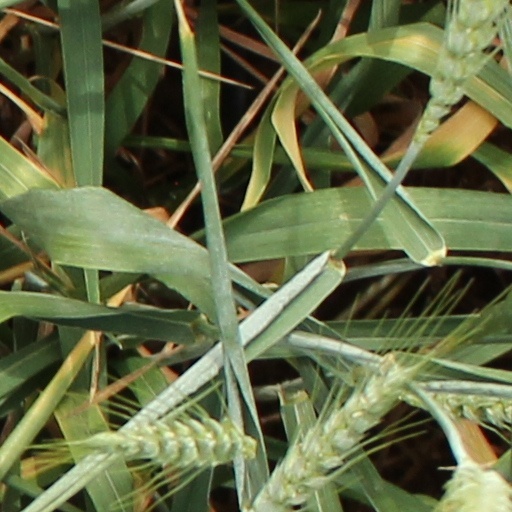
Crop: wheat